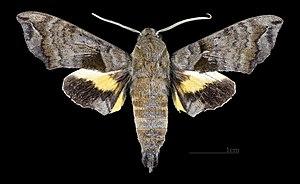
Perigonia ilus est une espèce d'insectes lépidoptères appartenant à la famille des Sphingidae, à la sous-famille des Macroglossinae et au genre Perigonia.